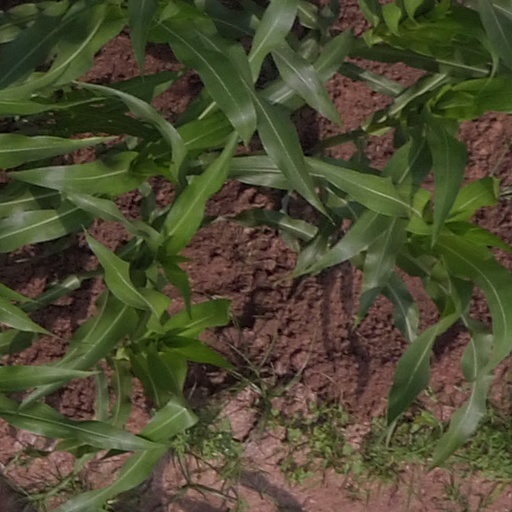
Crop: maize; corn